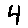
Label: 4